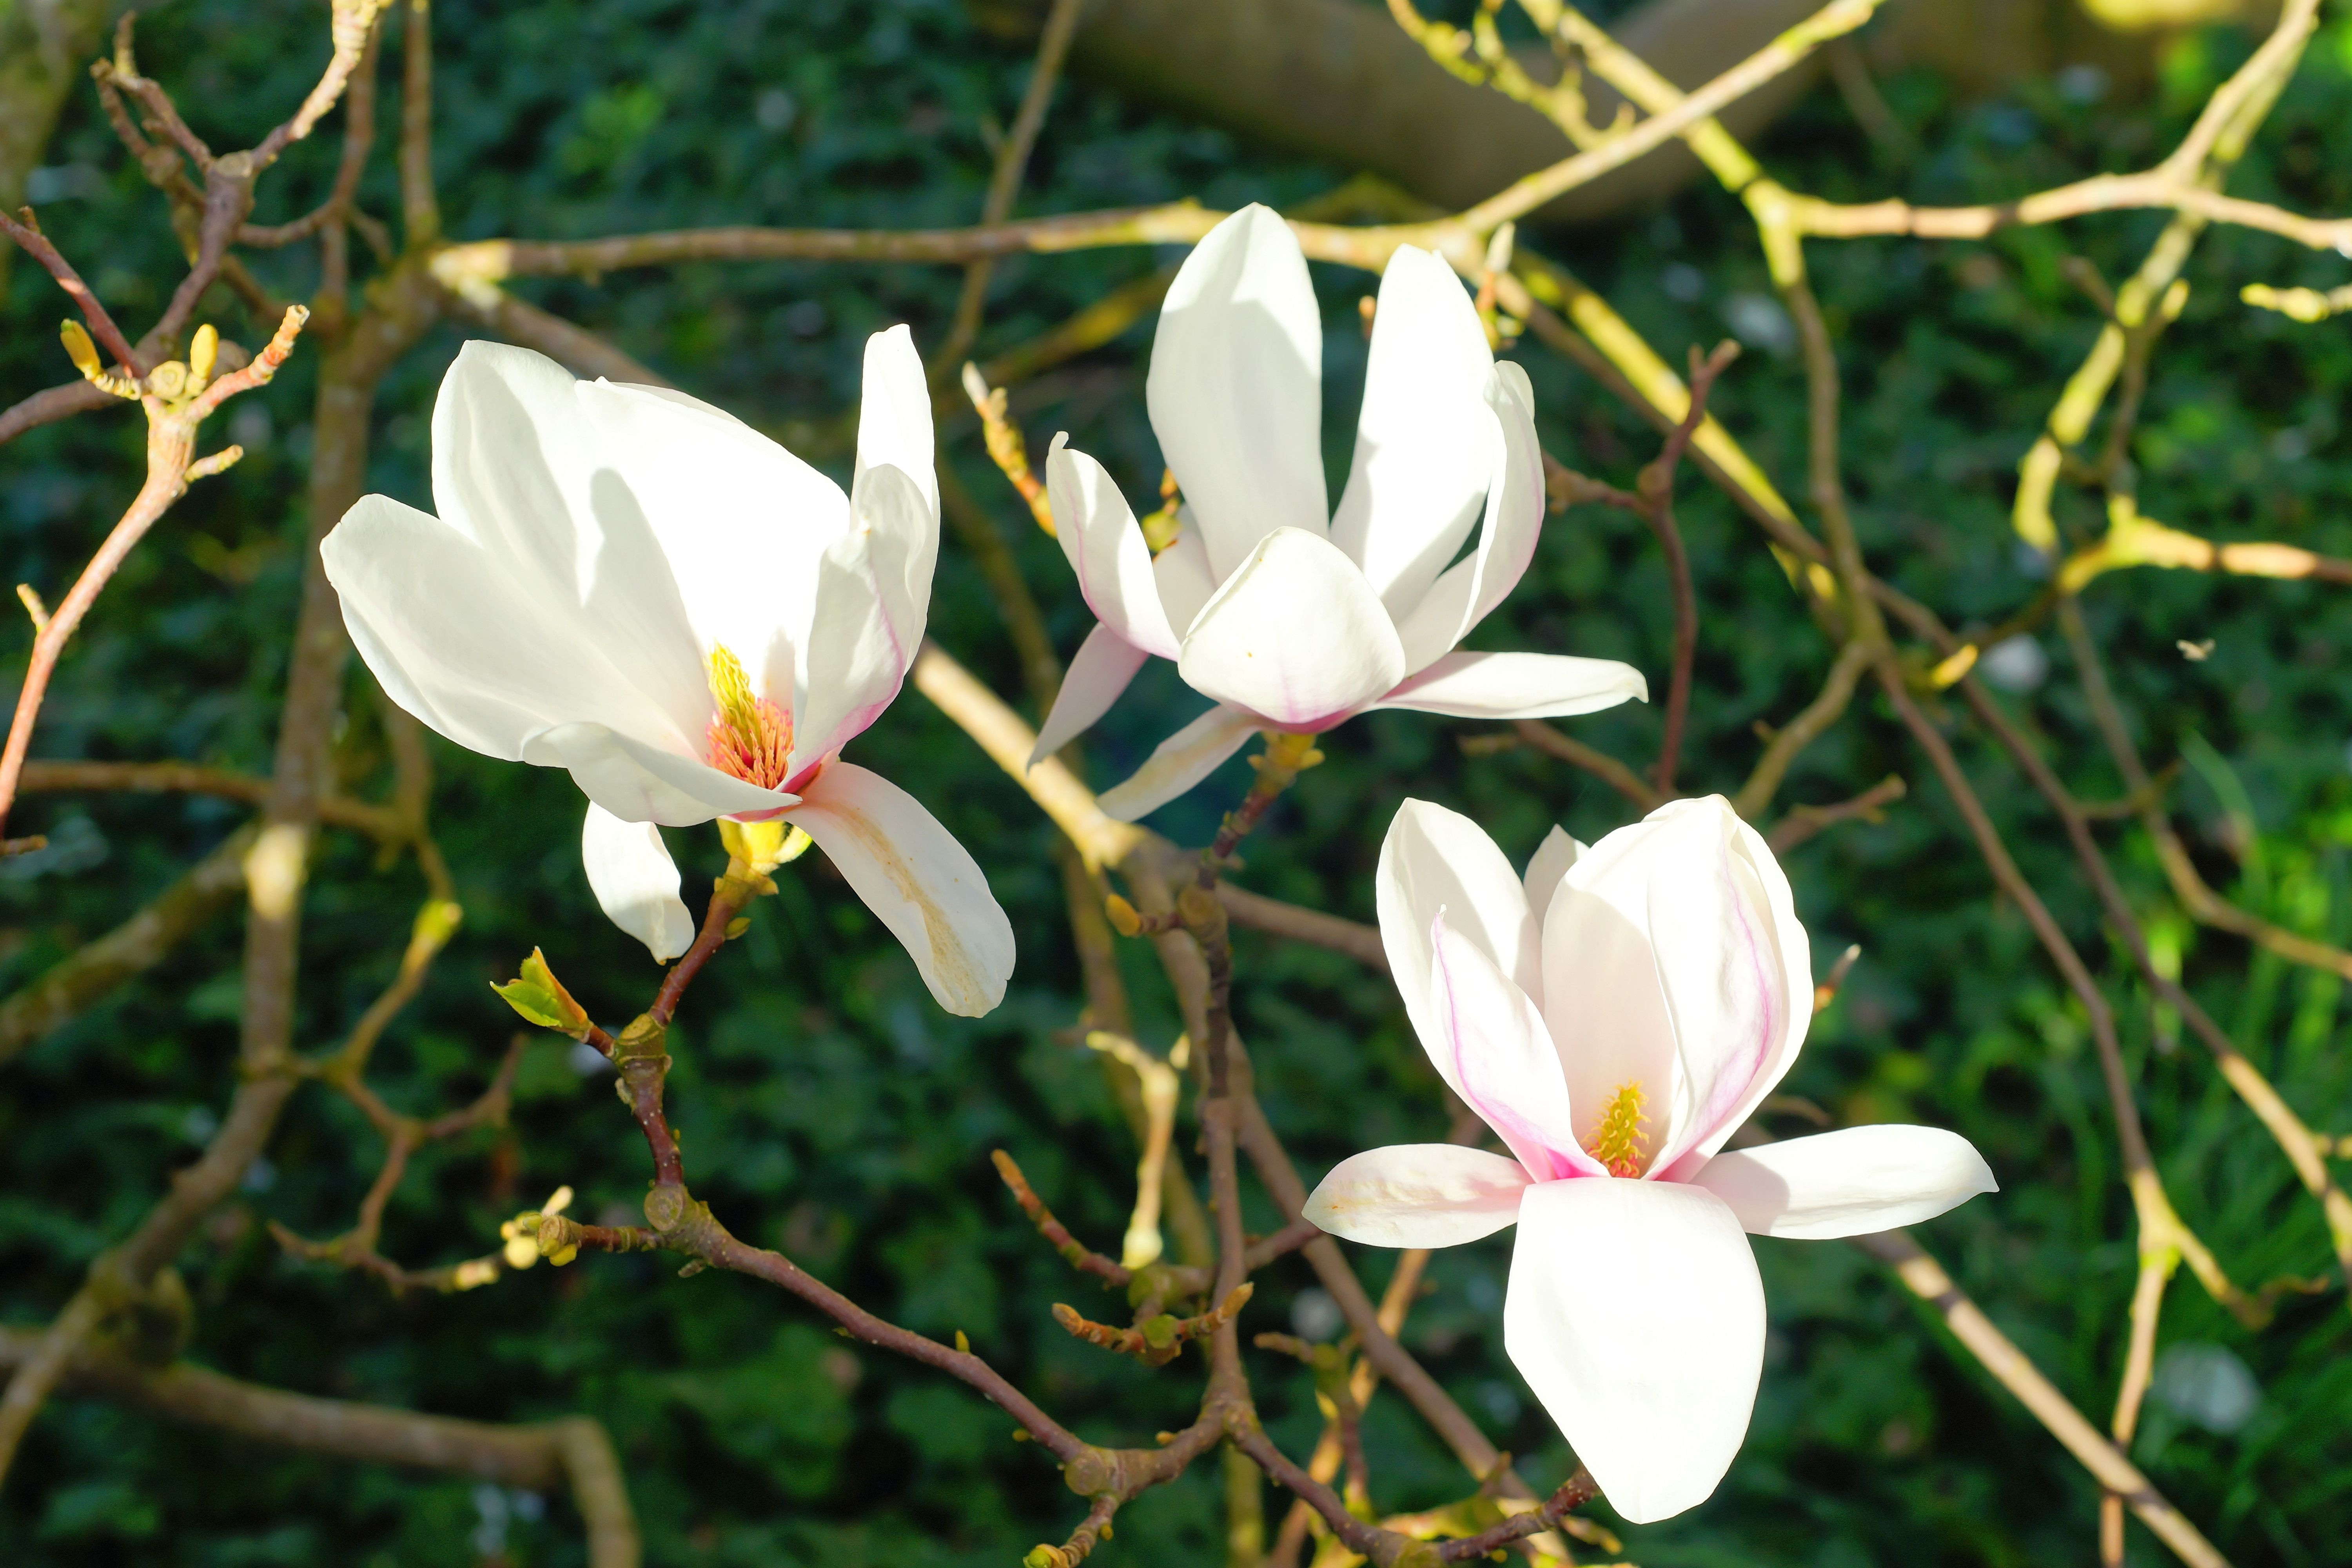
tree, branch, blossom, plant, white, flower, petal, spring, flora, wildflower, flowers, cool image, cool photo, magnolia, tender, flowering plant, fr hlingsbl her, spring sunshine, magnolia family